Kiddie ride

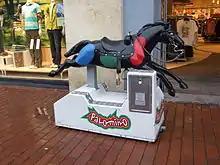
Coin-operated horse ride

Newer, more advanced rides do not usually start as soon as coins are inserted; instead they prompt the rider, parent or guardian to press a start button, so as to allow the rider to seat him/herself comfortably before starting the ride. Often, these rides will also play a message before movement begins and may also play an ending message once the ride ends, to let the rider know that it is safe to disembark.